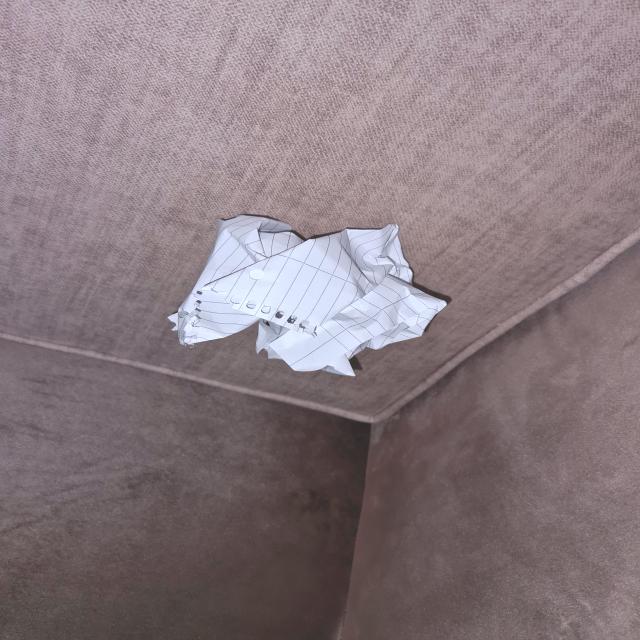
Label: tissues